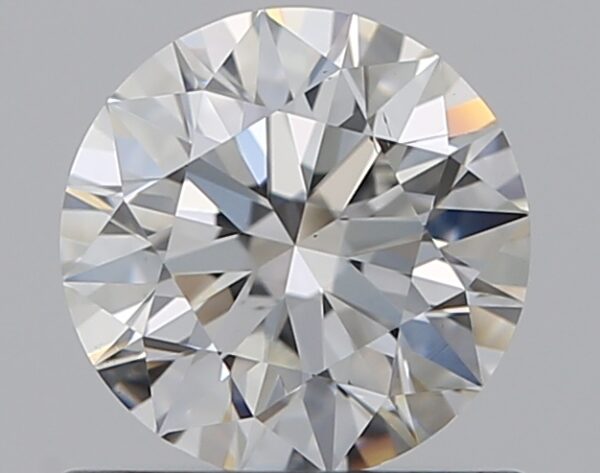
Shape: round
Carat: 0.66
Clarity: VS2
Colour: F
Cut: EX
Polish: EX
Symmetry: EX
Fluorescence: F
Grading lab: GIA
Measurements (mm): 5.56 x 5.57 x 3.47